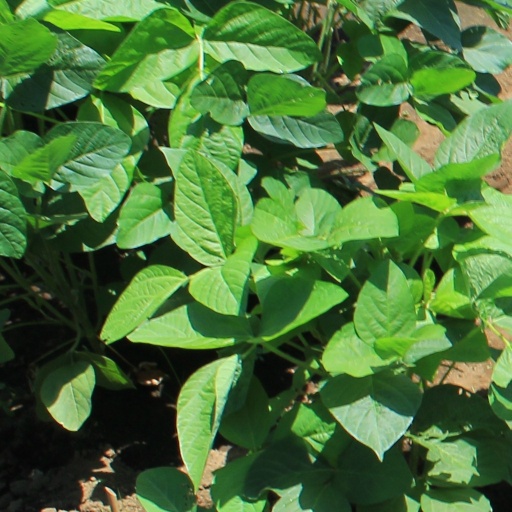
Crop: soybean